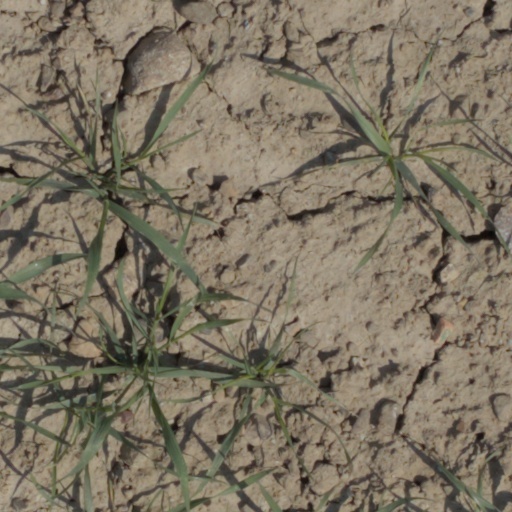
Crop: wheat